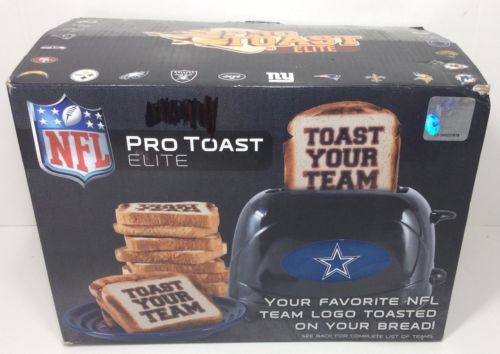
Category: toaster